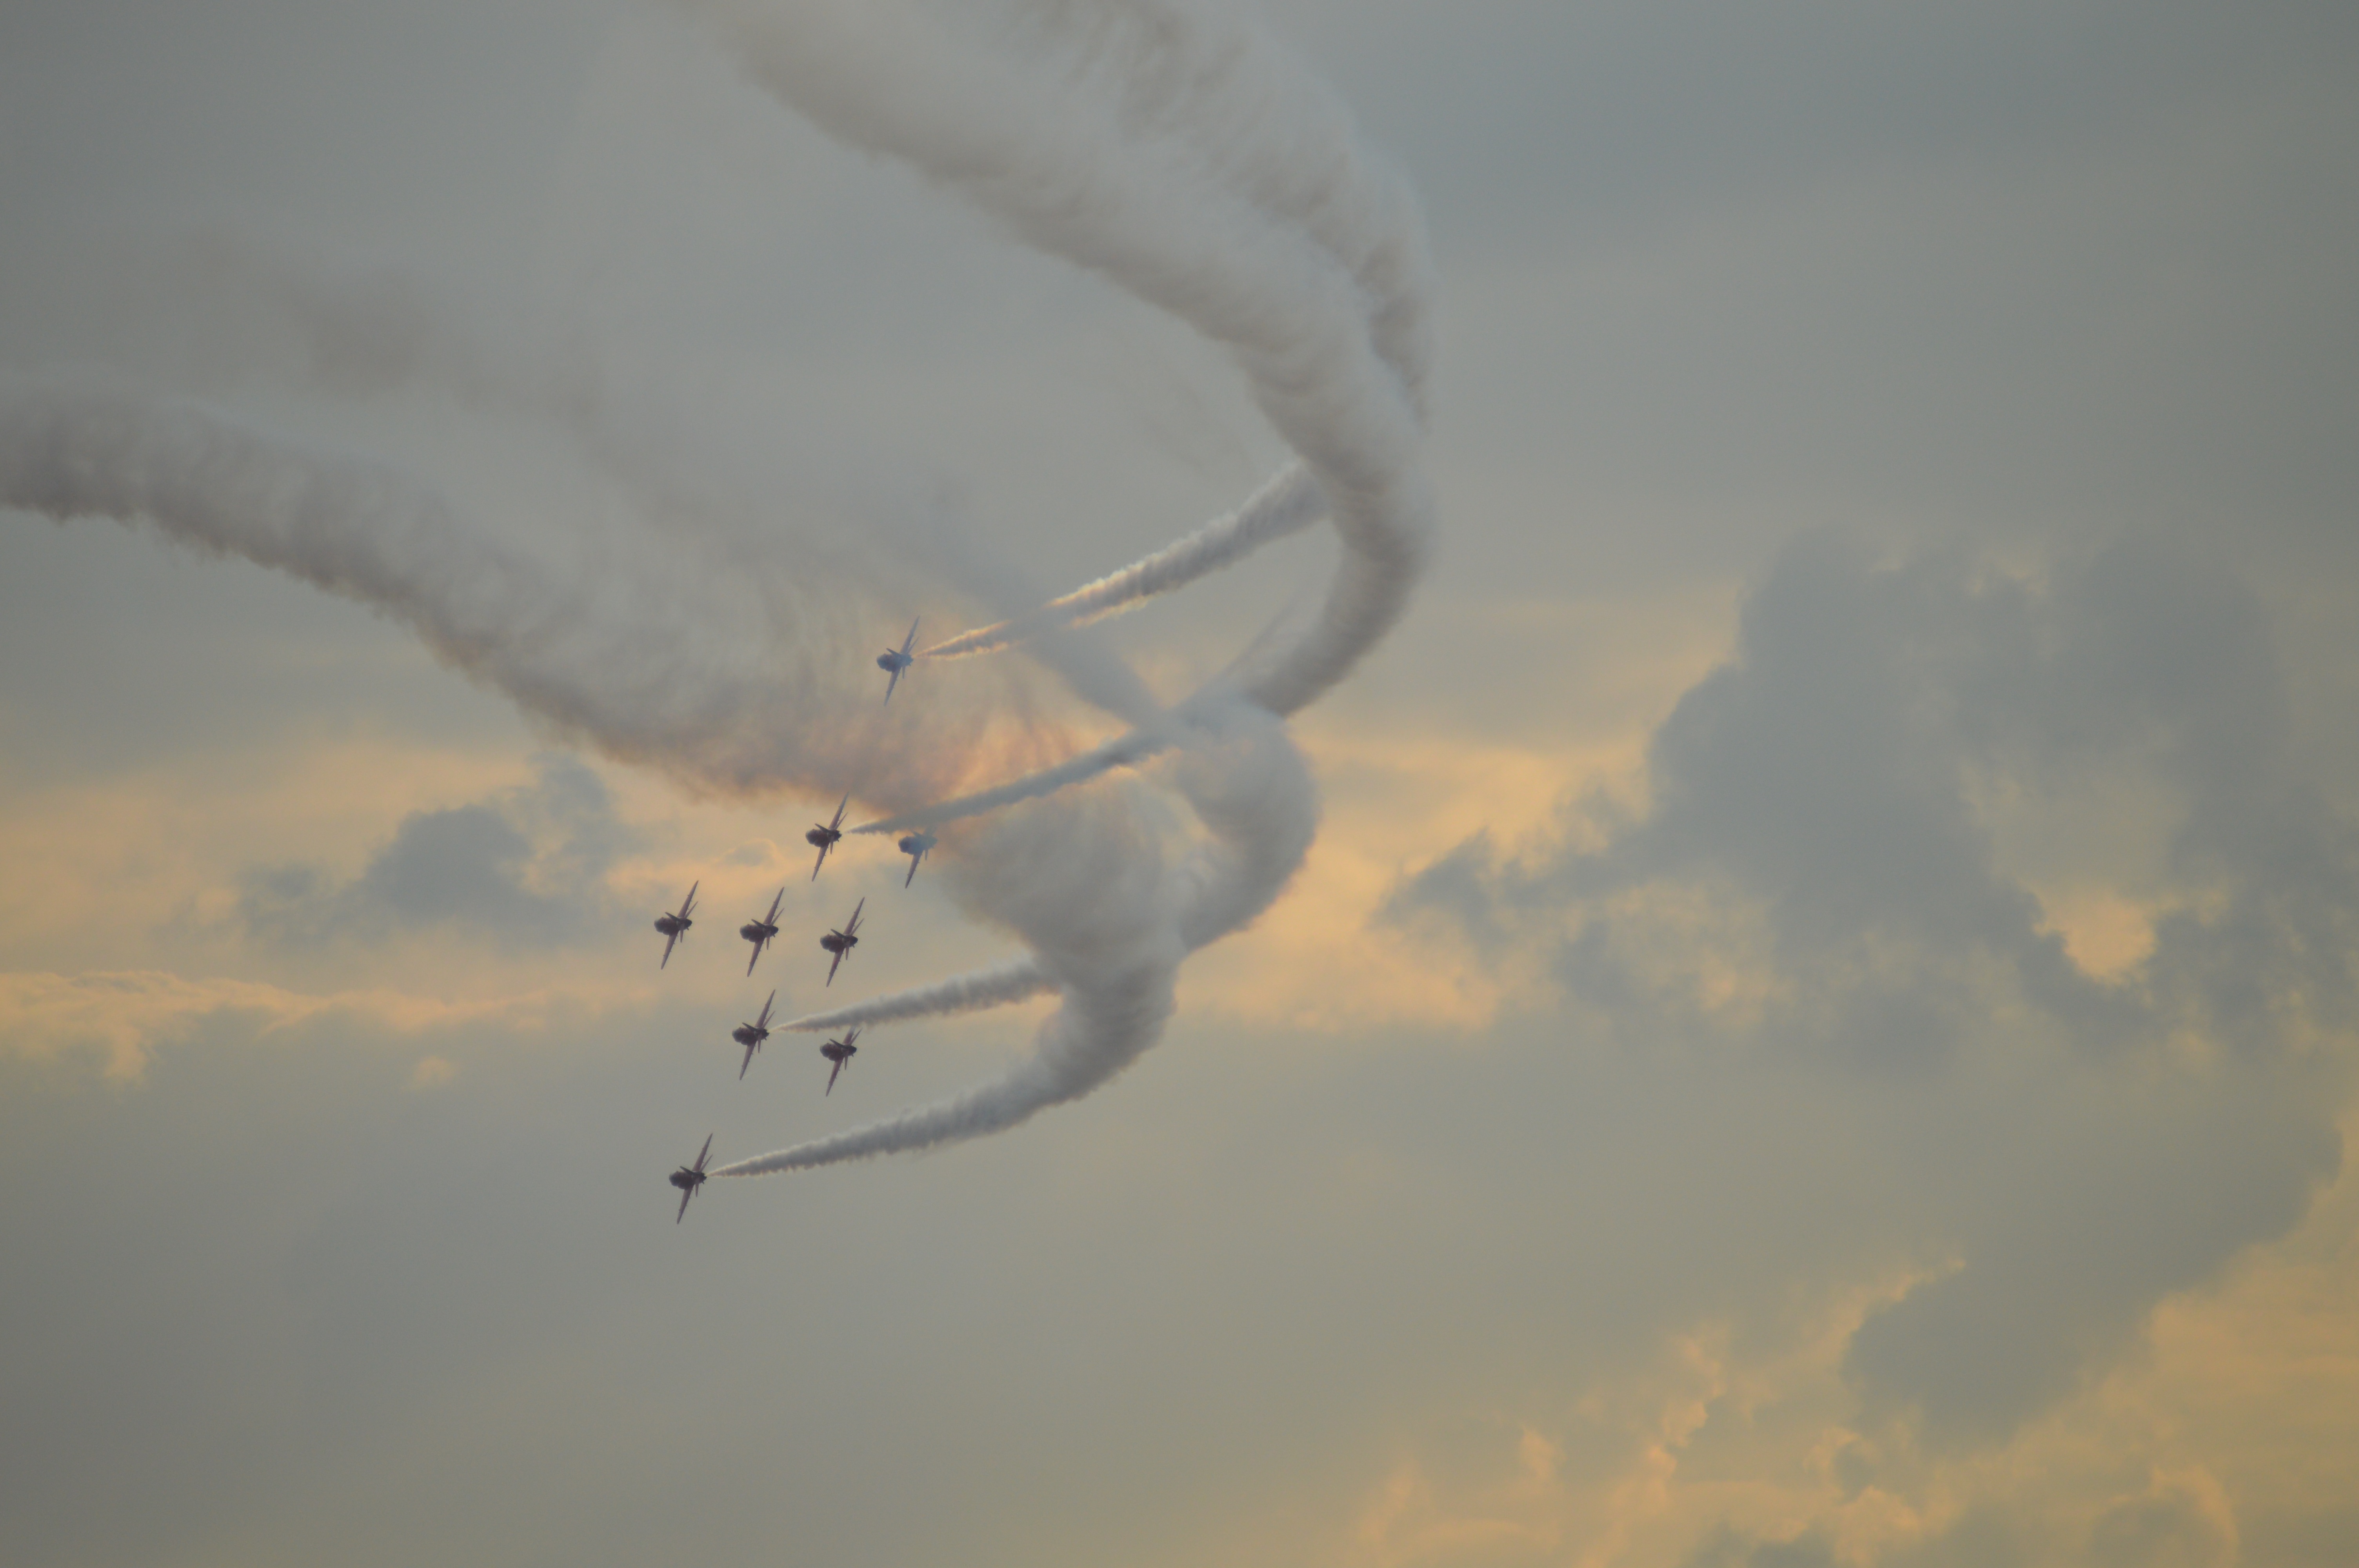
wing, cloud, sky, smoke, aviation, flight, speed, display, stormy, aerobatic, smoke trails, red arrows, atmosphere of earth